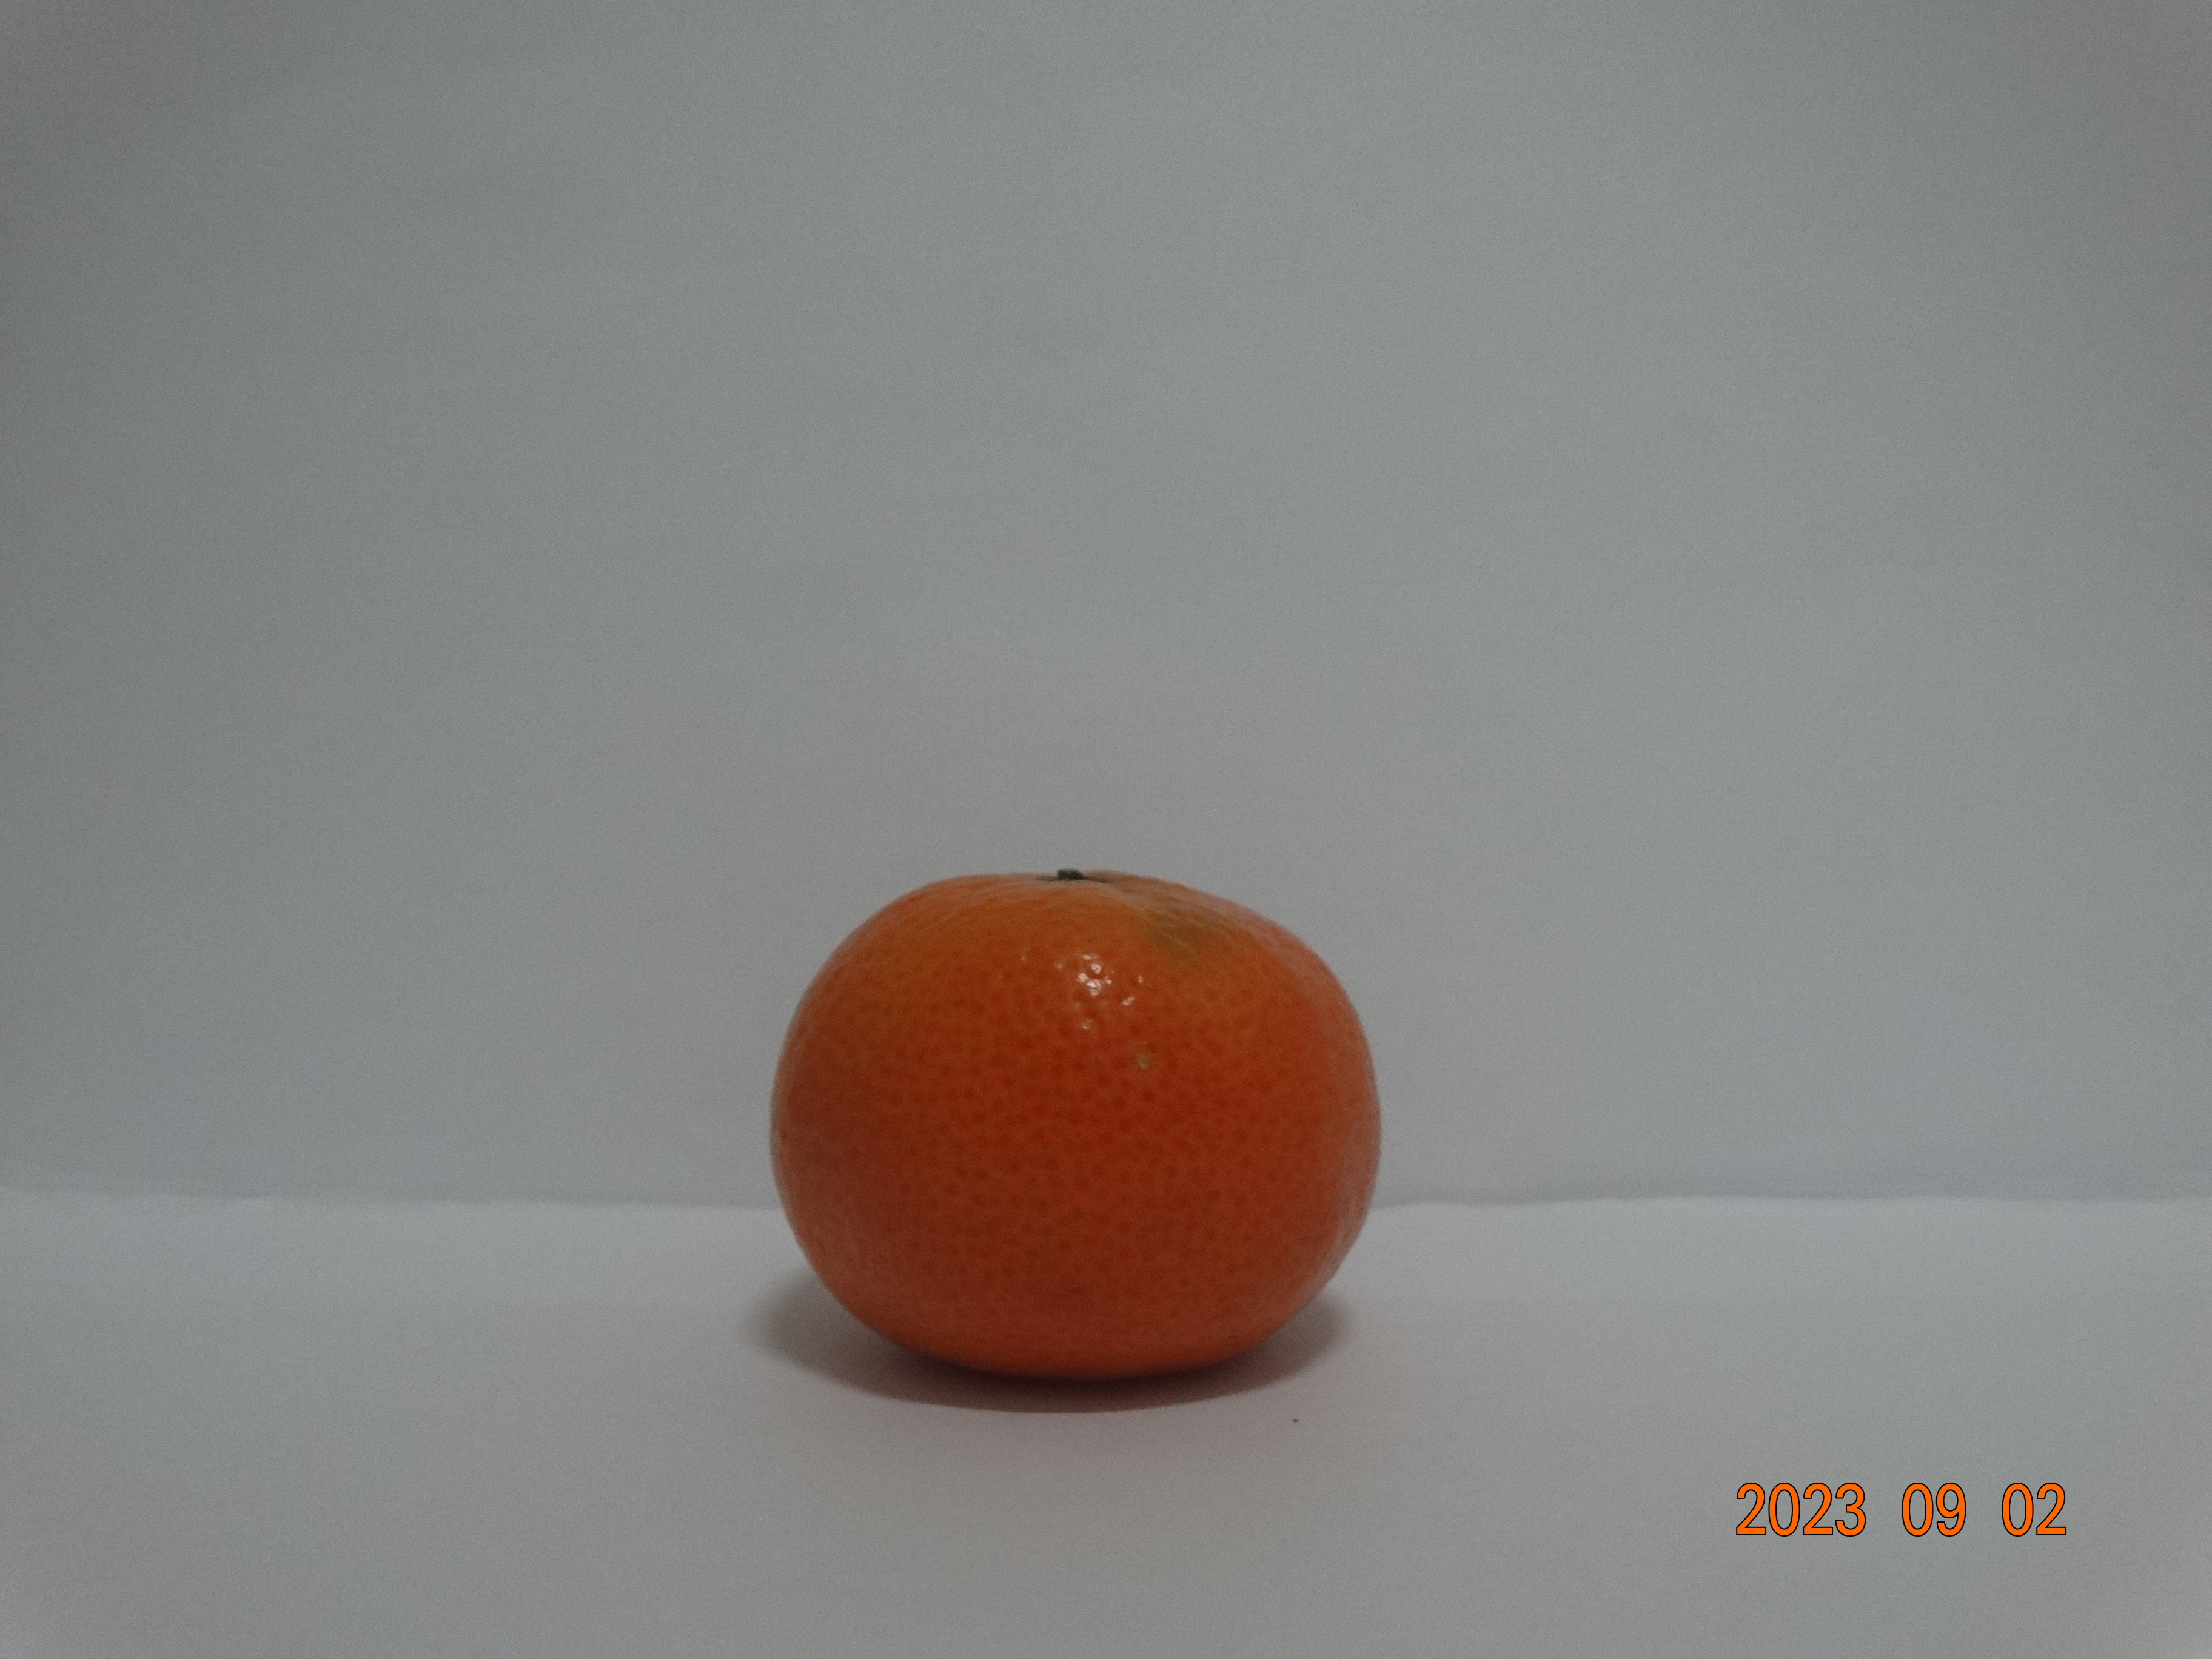
Citrus fruit variety: tangerine